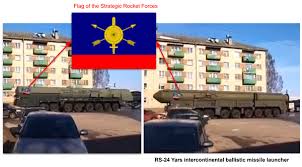
Label: Rs-24